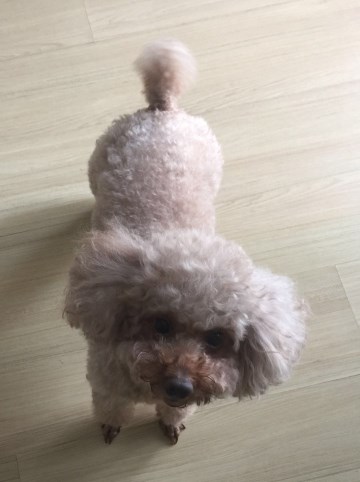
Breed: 7449-n000128-teddy